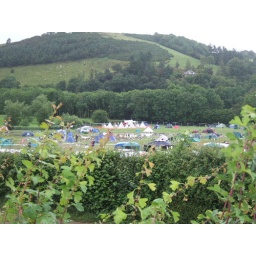
Note the lake in the middle of the camping field